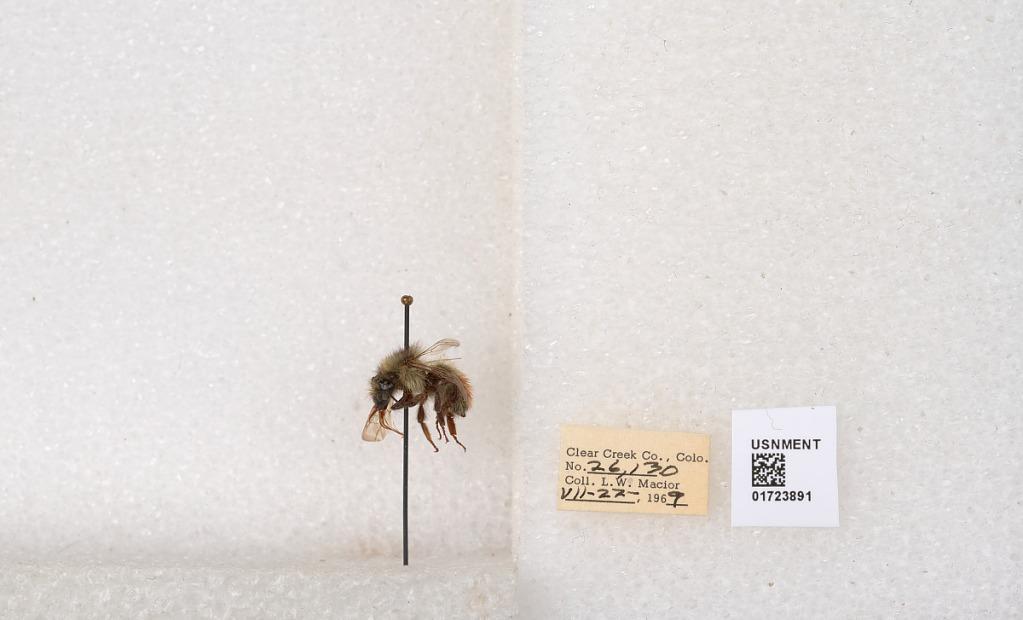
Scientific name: Bombus flavifrons Cresson
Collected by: L. Macior
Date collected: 1969-7-22
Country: United States
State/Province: Colorado
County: Clear Creek
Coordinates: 39.6891, -105.644